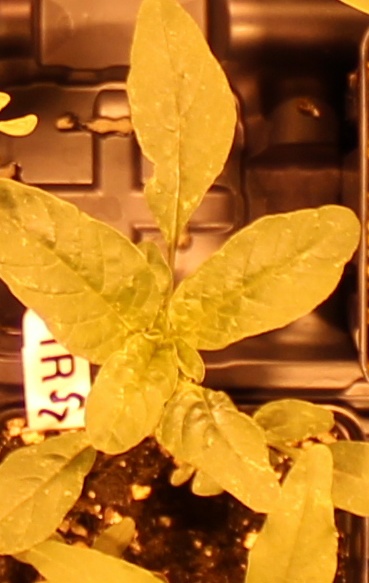
Label: Waterhemp